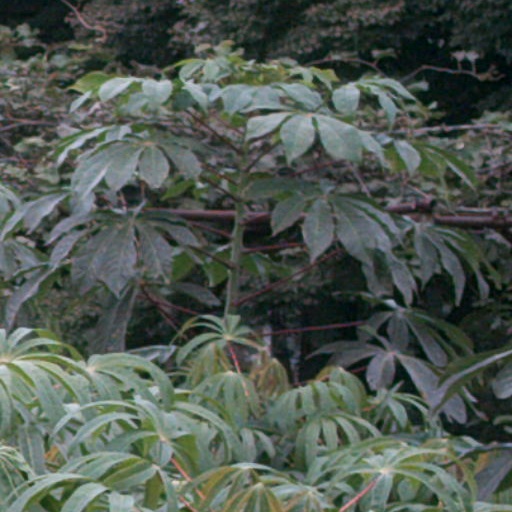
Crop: cassava